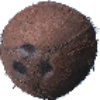
Label: Cocos 1